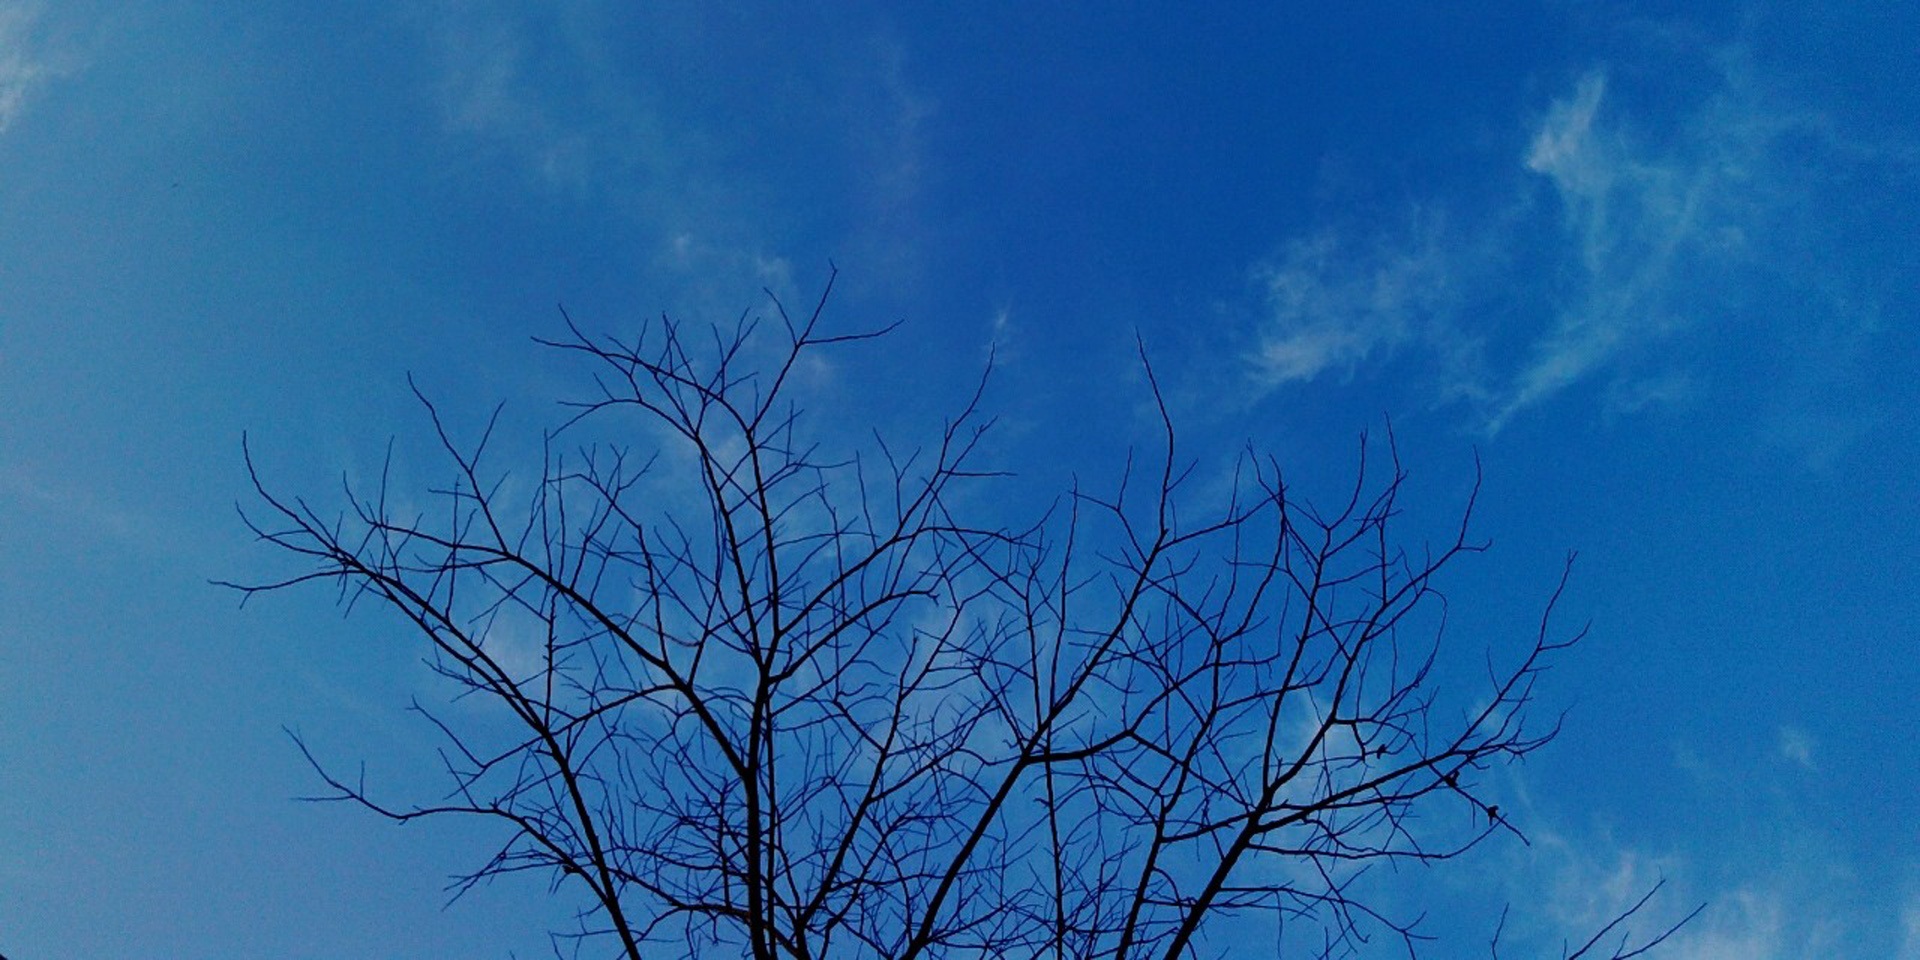
tree, nature, branch, cloud, plant, sky, sunlight, air, atmosphere, summer, clear, reflection, blue, bare, branches, day, atmospheric phenomenon, woody plant